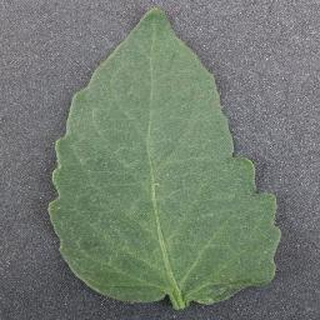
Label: healthy_tomato